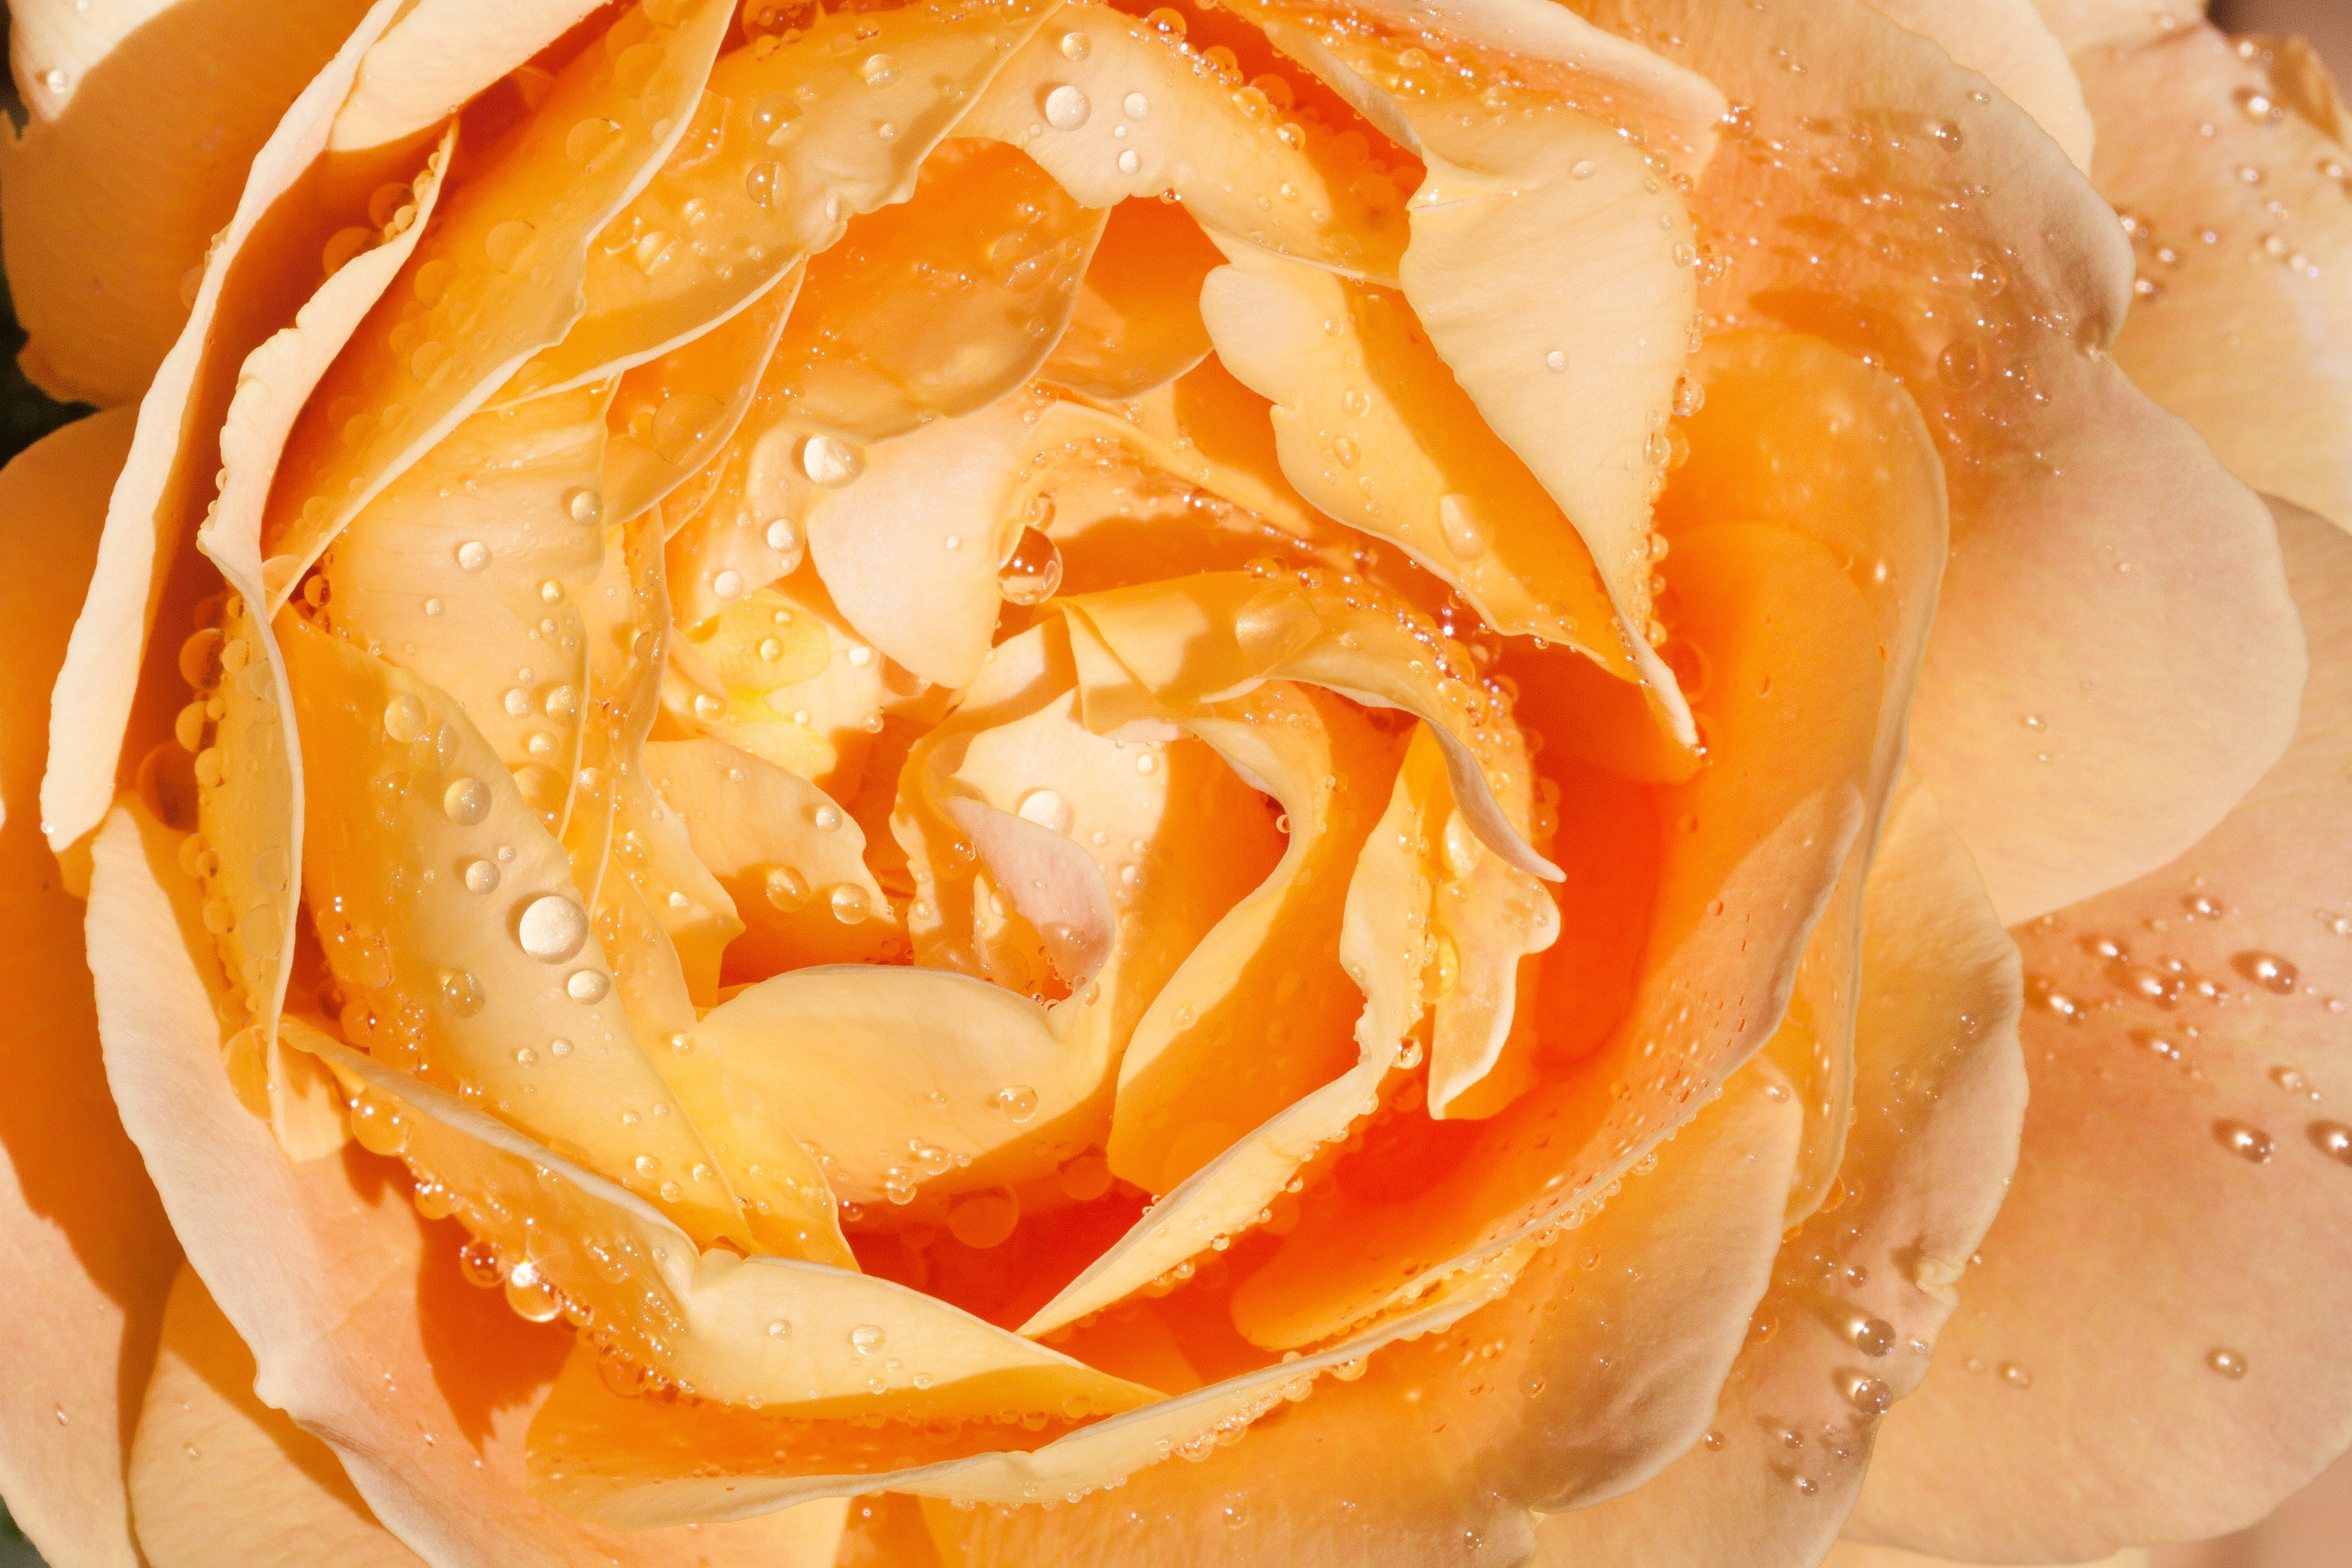
blossom, plant, fruit, flower, petal, bloom, rose, dish, food, produce, vegetable, macro, yellow, pink, variety, beauty, fragrance, macro photography, flowering plant, english rose, rose family, rose breeding, land plant